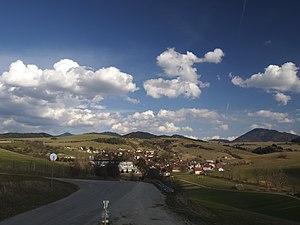
Turčianske Jaseno est un village de Slovaquie situé dans la région de Žilina.